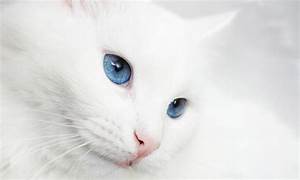
Label: cat